Belgian Air Component

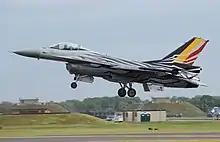
The display F-16AM arriving at the 2017 RIAT, England

On 12 September 2011 a Wikileaks document showed a diplomatic cable from the American ambassador and the Minister of Defence Pieter De Crem that Belgium is interested in buying off-the-shelf Lockheed F-35 Lightnings by 2020.